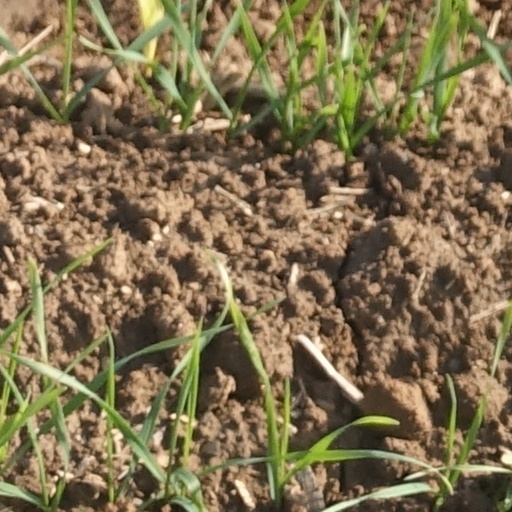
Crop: wheat